Economy of Scotland

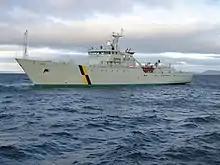
Marine Scotland patrol vessel

Growth was rapid after 1700, as Scottish ports, especially those on the Clyde, began to import tobacco from the American colonies. Scottish industries, especially linen manufacturing, were developed. Scotland embraced the Industrial Revolution, becoming a small commercial and industrial powerhouse of the British Empire. Many young men built careers as imperial administrators. Many Scots became soldiers, returning home after 20 years with their pension and skills.